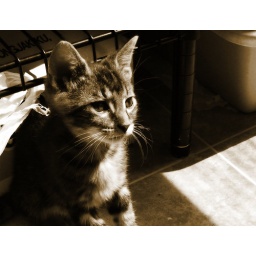
Happy as a kitten sitting in the light in the kitchen